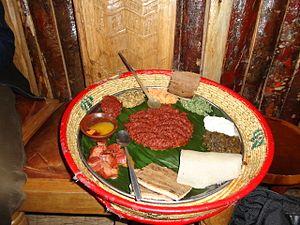
Le ketfo est un plat éthiopien et érythréen de bœuf cru finement haché et mélangé avec une poudre épicée nommée « mitmita » et un beurre assaisonné, le niter kibbeh.